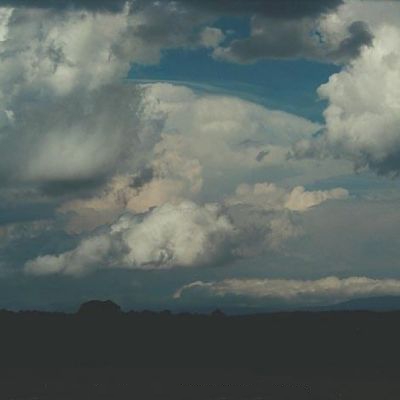
Cloud type: Cumulus (Cu)